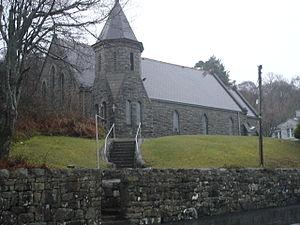
Eglise de Cashel , Comté de Galway , Irlande.
Cashel est un village du comté de Galway, dans la province du Connacht, en République d'Irlande.